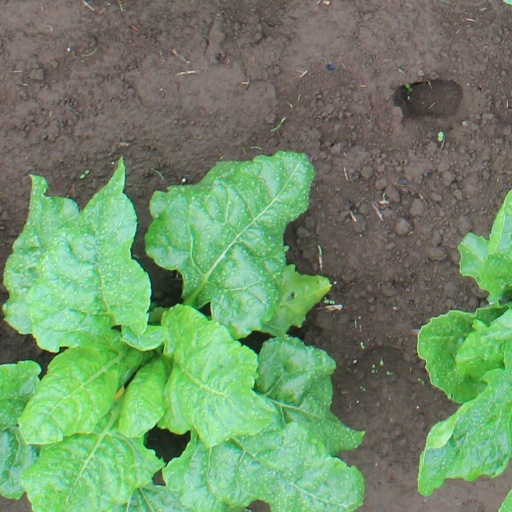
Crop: sugar beet